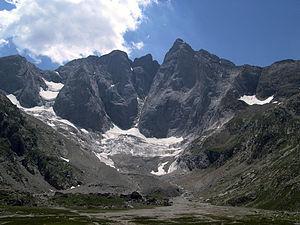
Le Vignemale, plus précisément la pique Longue, est un sommet des Pyrénées, situé à la frontière franco-espagnole, dans le massif du Vignemale. Avec ses 3 298 m, c'est le point culminant des Pyrénées françaises, de la région Occitanie et de l'ancienne province de Gascogne. C'est aussi le 16ᵉ plus haut sommet de toute la chaîne des Pyrénées selon la liste officielle des 212 pics à plus de 3 000 mètres pyrénéens.
Les glaciers des Pyrénées sont les derniers vestiges des immenses masses de glace formées durant l'ère glaciaire qui couvraient la chaîne pyrénéenne. Ces glaciers — parmi les plus méridionaux d'Europe — sont tous des glaciers de montagne. Seuls subsistent encore de nos jours les cirques glaciaires, et quelques courtes langues de glace achevant leur course bien au-dessus des vallées. Très peu sont encore de réels glaciers en mouvement et la plupart sont réduits à de simples névés.